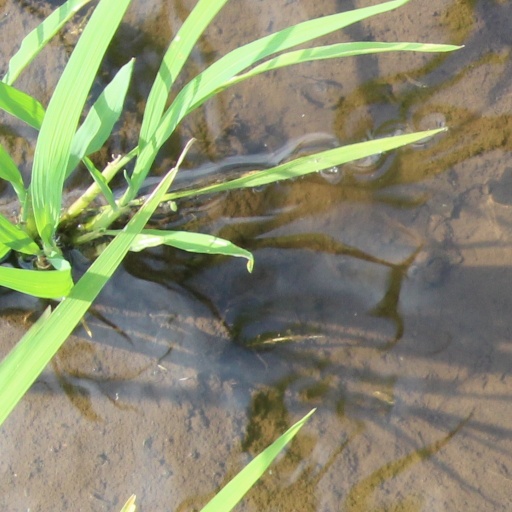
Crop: rice